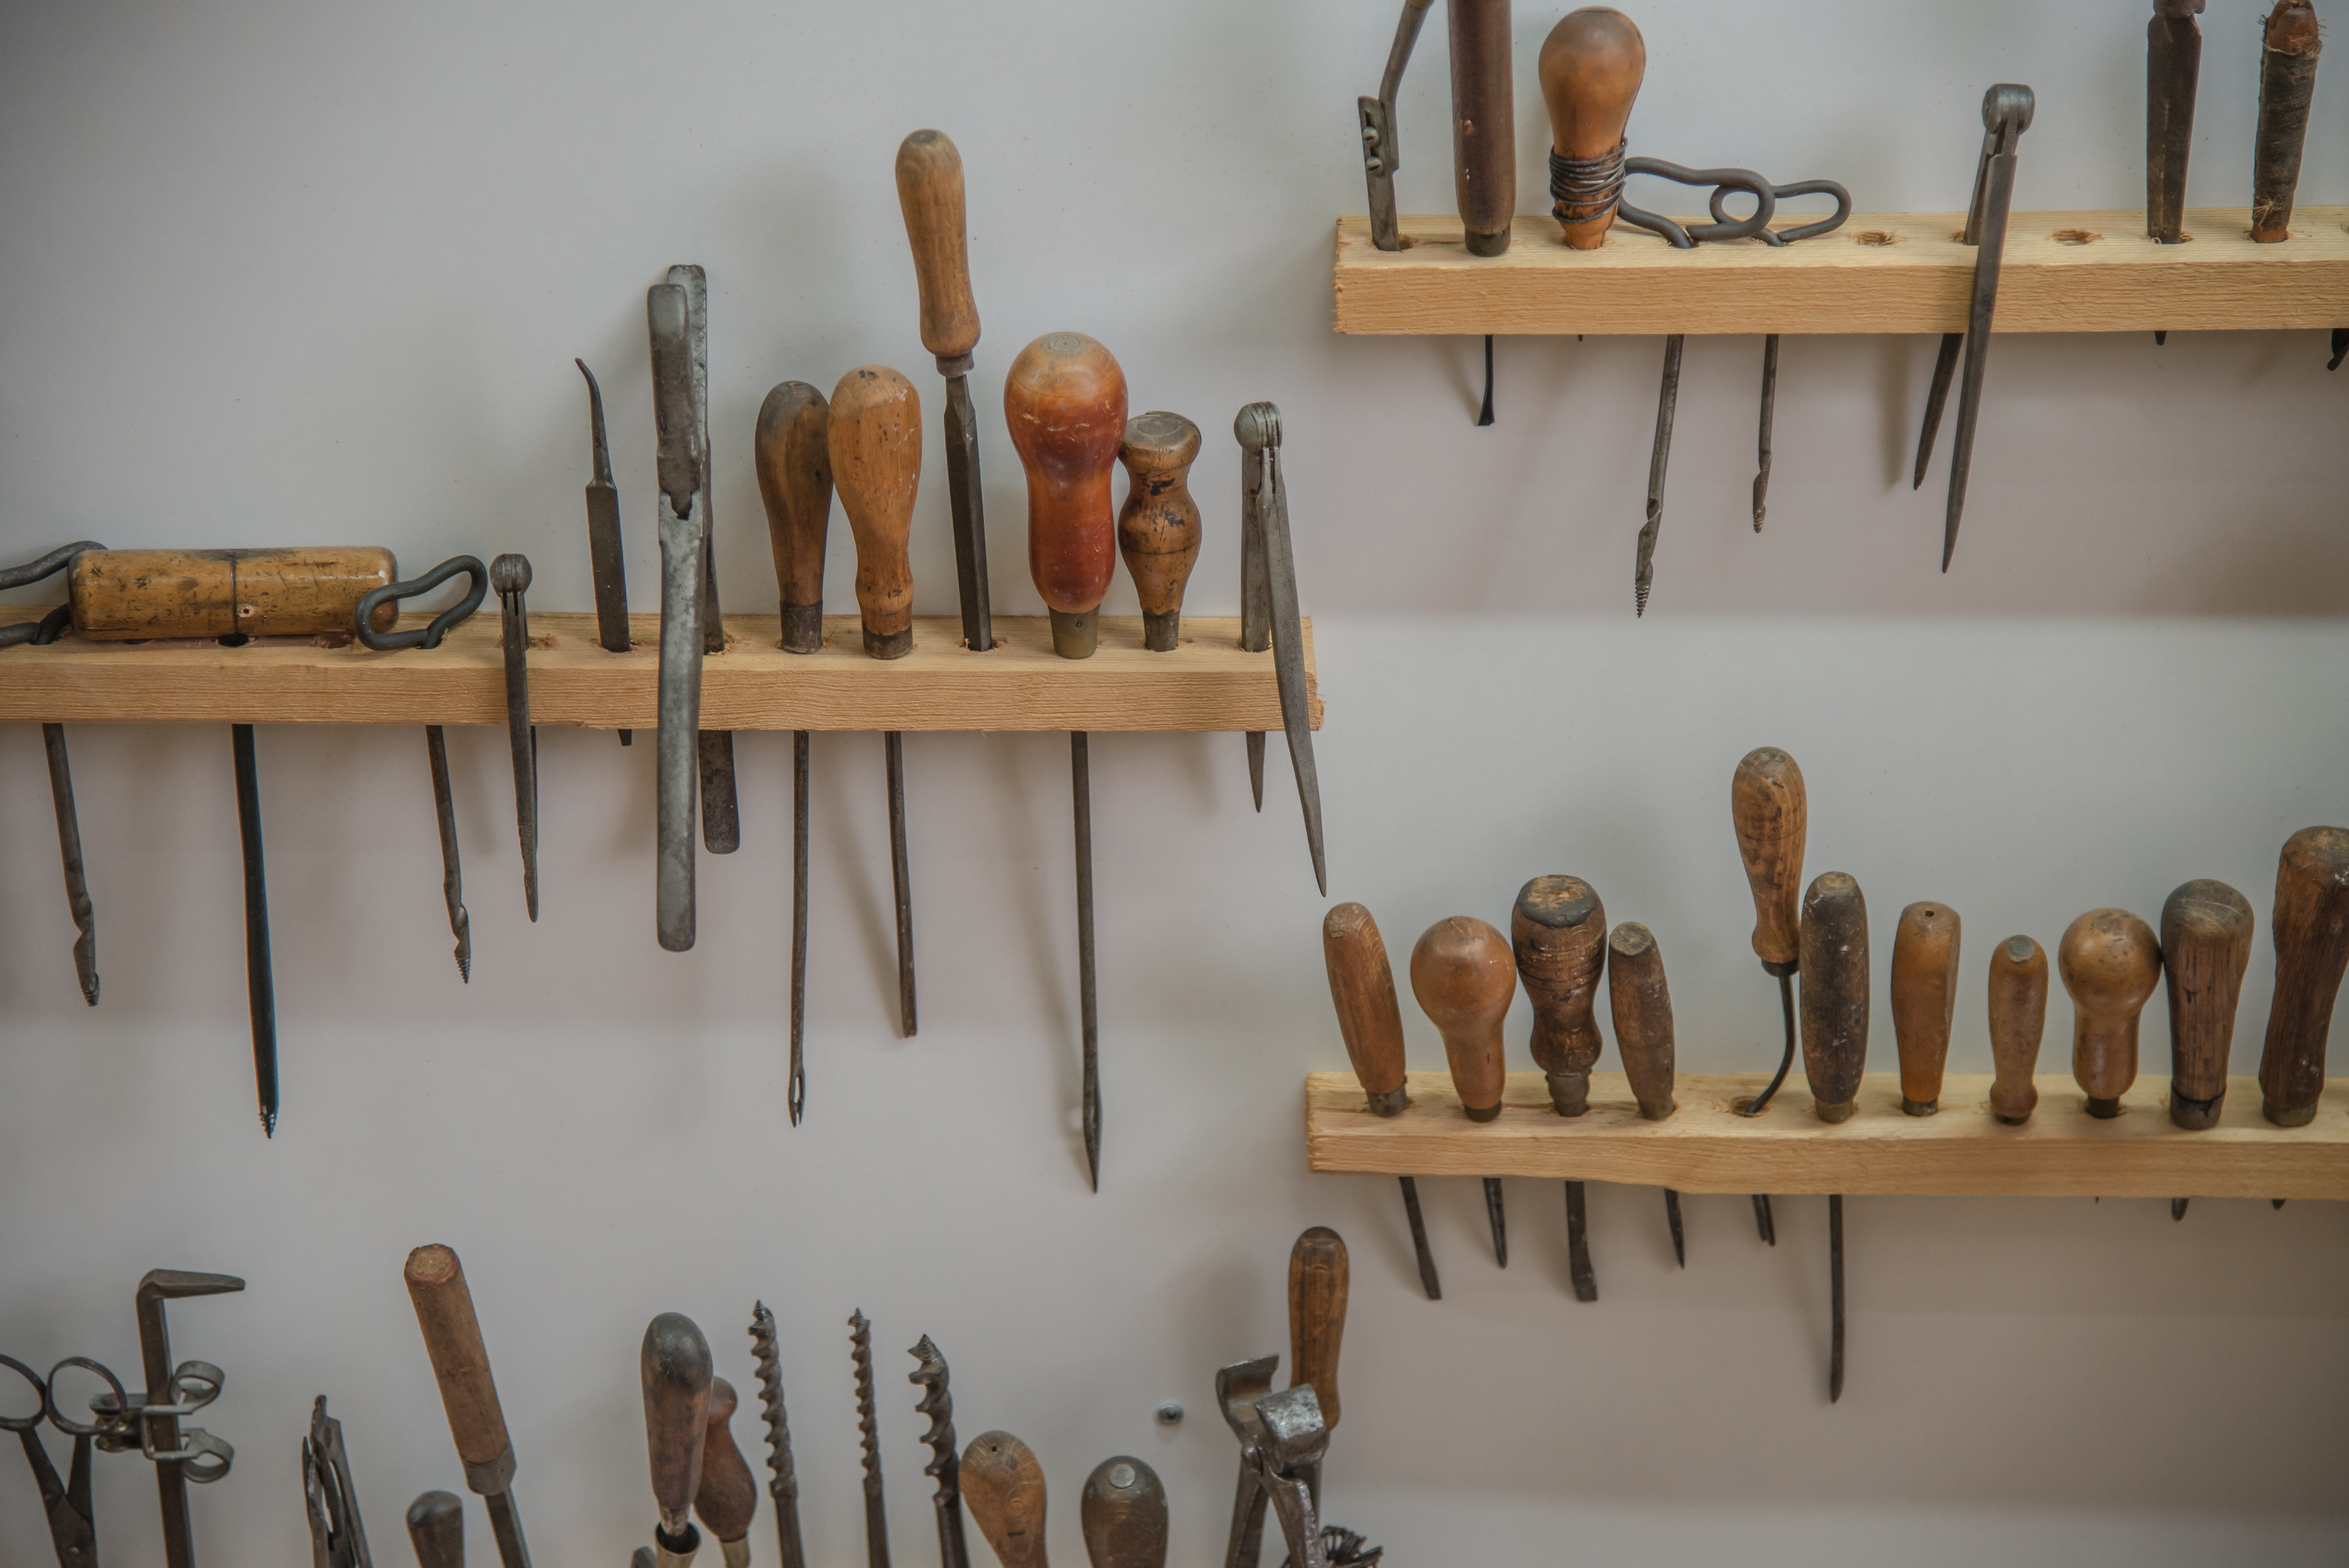
wood, antique, retro, tool, repair, hammer, shelf, craft, furniture, art, design, pliers, shelving, tourist attraction, carving, craftsmen, work bench, ancient history, schuster, shoemaker workshop